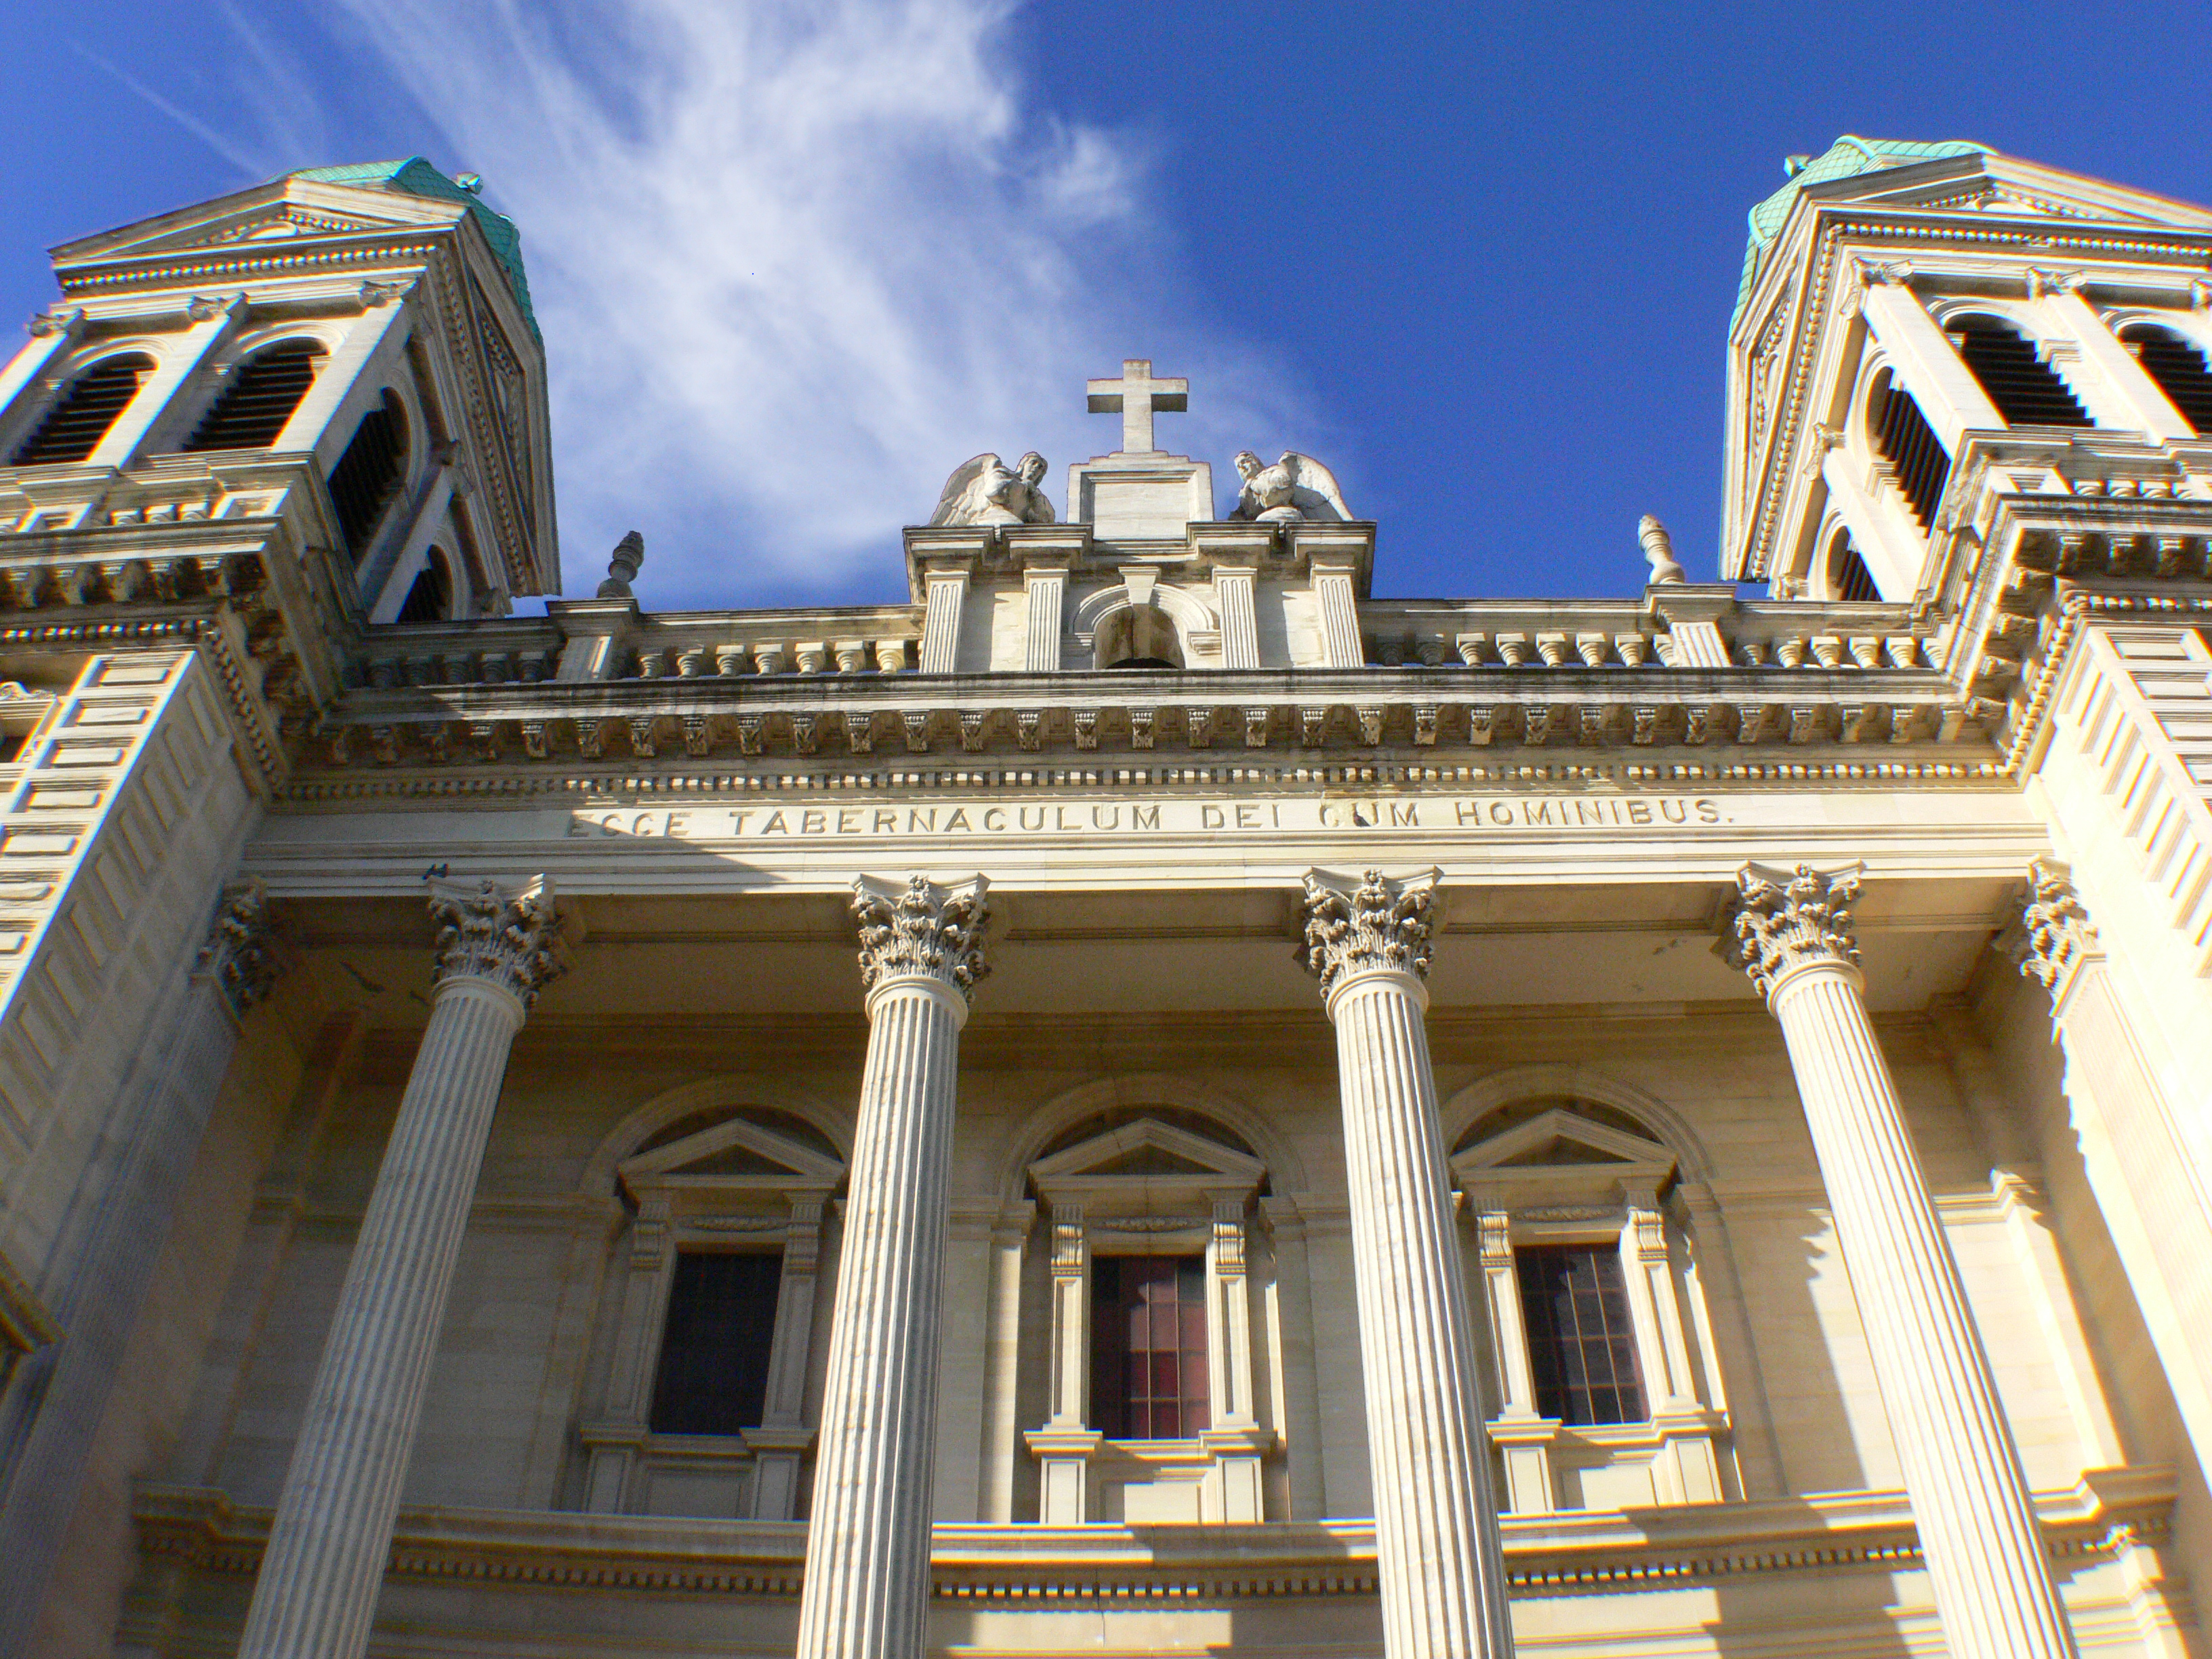
architecture, structure, building, palace, opera house, landmark, facade, church, tourism, place of worship, newzealand, churches, neoclassic, basilica, christchurch, canterbury, catholicchurch, christchurcheartquake, oamarulimestone, churcharchitecture, classical architecture